San Jose Sharks

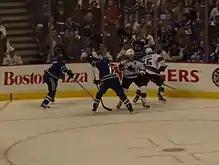
The Sharks faced the Vancouver Canucks during the 2011 Western Conference finals. The Sharks would lose the series 4–1.

On March 31, 2011, the Sharks clinched their 13th (and seventh consecutive) playoff berth in franchise history with a 6–0 victory over the Dallas Stars. Five days later, they clinched their sixth Pacific Division championship. Entering the 2011 playoffs as the second seed in the Western Conference, the Sharks opened their playoff run with the franchise's first-ever playoff series against division and state rivals, the Los Angeles Kings. After winning game 1, 3–2 in overtime on a Joe Pavelski goal, the Sharks dropped the second game of the series 4–0, heading to Staples Center with the series tied at one apiece. The Kings took another 4–0 lead in game 3 but five-second-period goals by the Sharks capped with a Devin Setoguchi overtime winner gave the Sharks a 6–5 victory and tied them for the second-biggest comeback in Stanley Cup playoff history. They would go on to win game 4, lose game 5 and finally win the series in its sixth game, with captain Joe Thornton scoring the series winner in the third overtime game of the series.